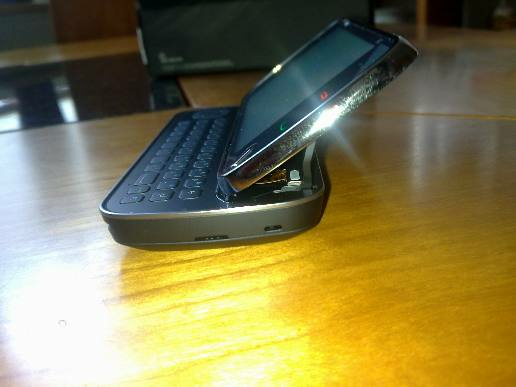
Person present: No